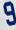
Number: 9